Electronic keyboard

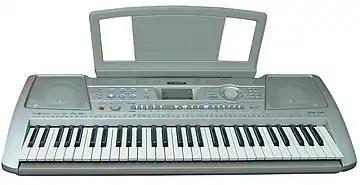
Yamaha PSR-290 electronic keyboard

An electronic keyboard, portable keyboard, or digital keyboard is an electronic musical instrument based on keyboard instruments. Electronic keyboards include synthesizers, digital pianos, stage pianos, electronic organs and digital audio workstations. In technical terms, an electronic keyboard is a rompler-based synthesizer with a low-wattage power amplifier and small loudspeakers.